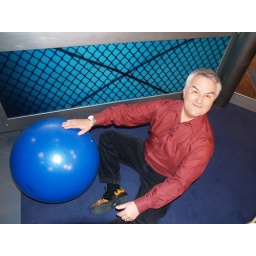
Leo gets down with a big blue pilates ball in preparation for a segment on tech excercises.